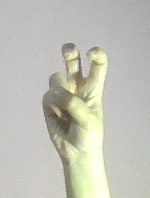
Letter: toot